Bredgade 63–65

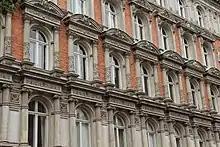
Close-up of the facade on the second and third floor

Bredgade 63–65 is designed in the Renaissance Revival style. Each of the two identical properties consists of four wings, eight bays wide towards the street, surrounding a central courtyard. The entire complex was originally five storeys tall but a recessed penthouse storey fronted by a rooftop terrace towards the street has been added. The buildings are constructed in red brick with a wealth of decorative elements in sandstone or concrete. The facade is finished by a heavy cornice supported by corbels. The windows on the first to third floors are flanked by engaged columns carrying richly decorated lintels. The windows on the second floor are topped by broken, rounded pediments while the ones on the third floor are triangular pediments. The windows on the fourth floor are flanked by pilasters. Rows of balusters are seen under the windows on the first floor. The southern corner of No. 73 is accentuated by buttresses. The margin between No. 63 and No. 65 features two cartouches with the letter "R"for the developer's name, Rasmussenon the second and third floor. A gateway in the two central bays of both buildings provide access to the two courtyards.